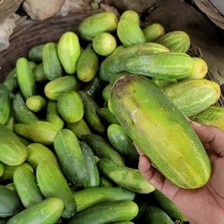
Label: cucumber